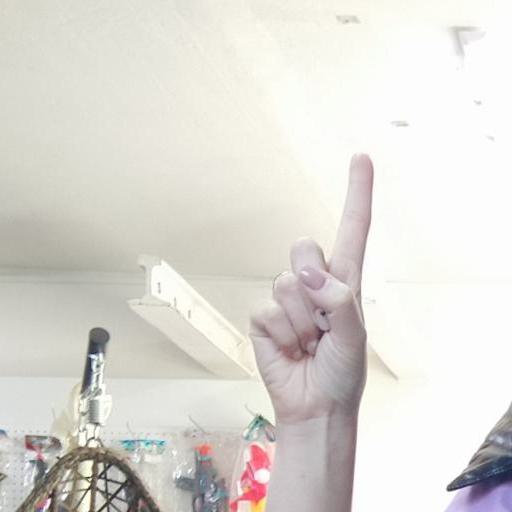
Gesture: one